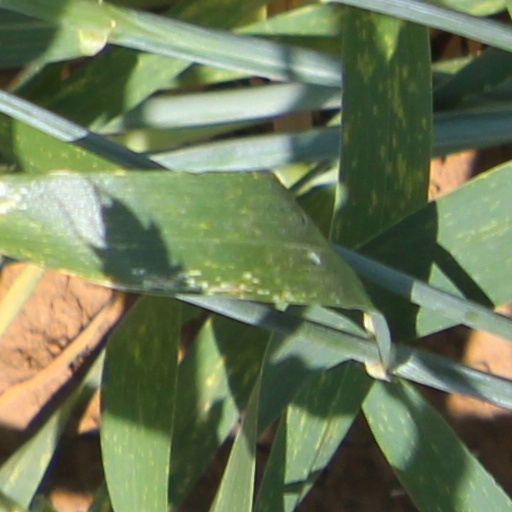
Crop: wheat